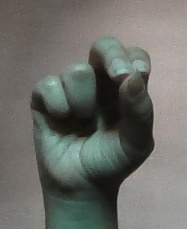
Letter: gaaf